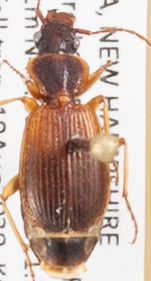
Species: Cymindis cribricollis
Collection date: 2020-08-19
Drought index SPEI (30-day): -1.546
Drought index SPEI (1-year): -0.05
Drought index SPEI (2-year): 0.54